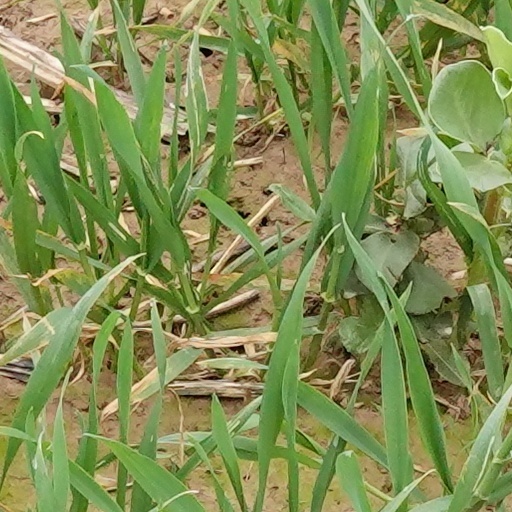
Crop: wheat